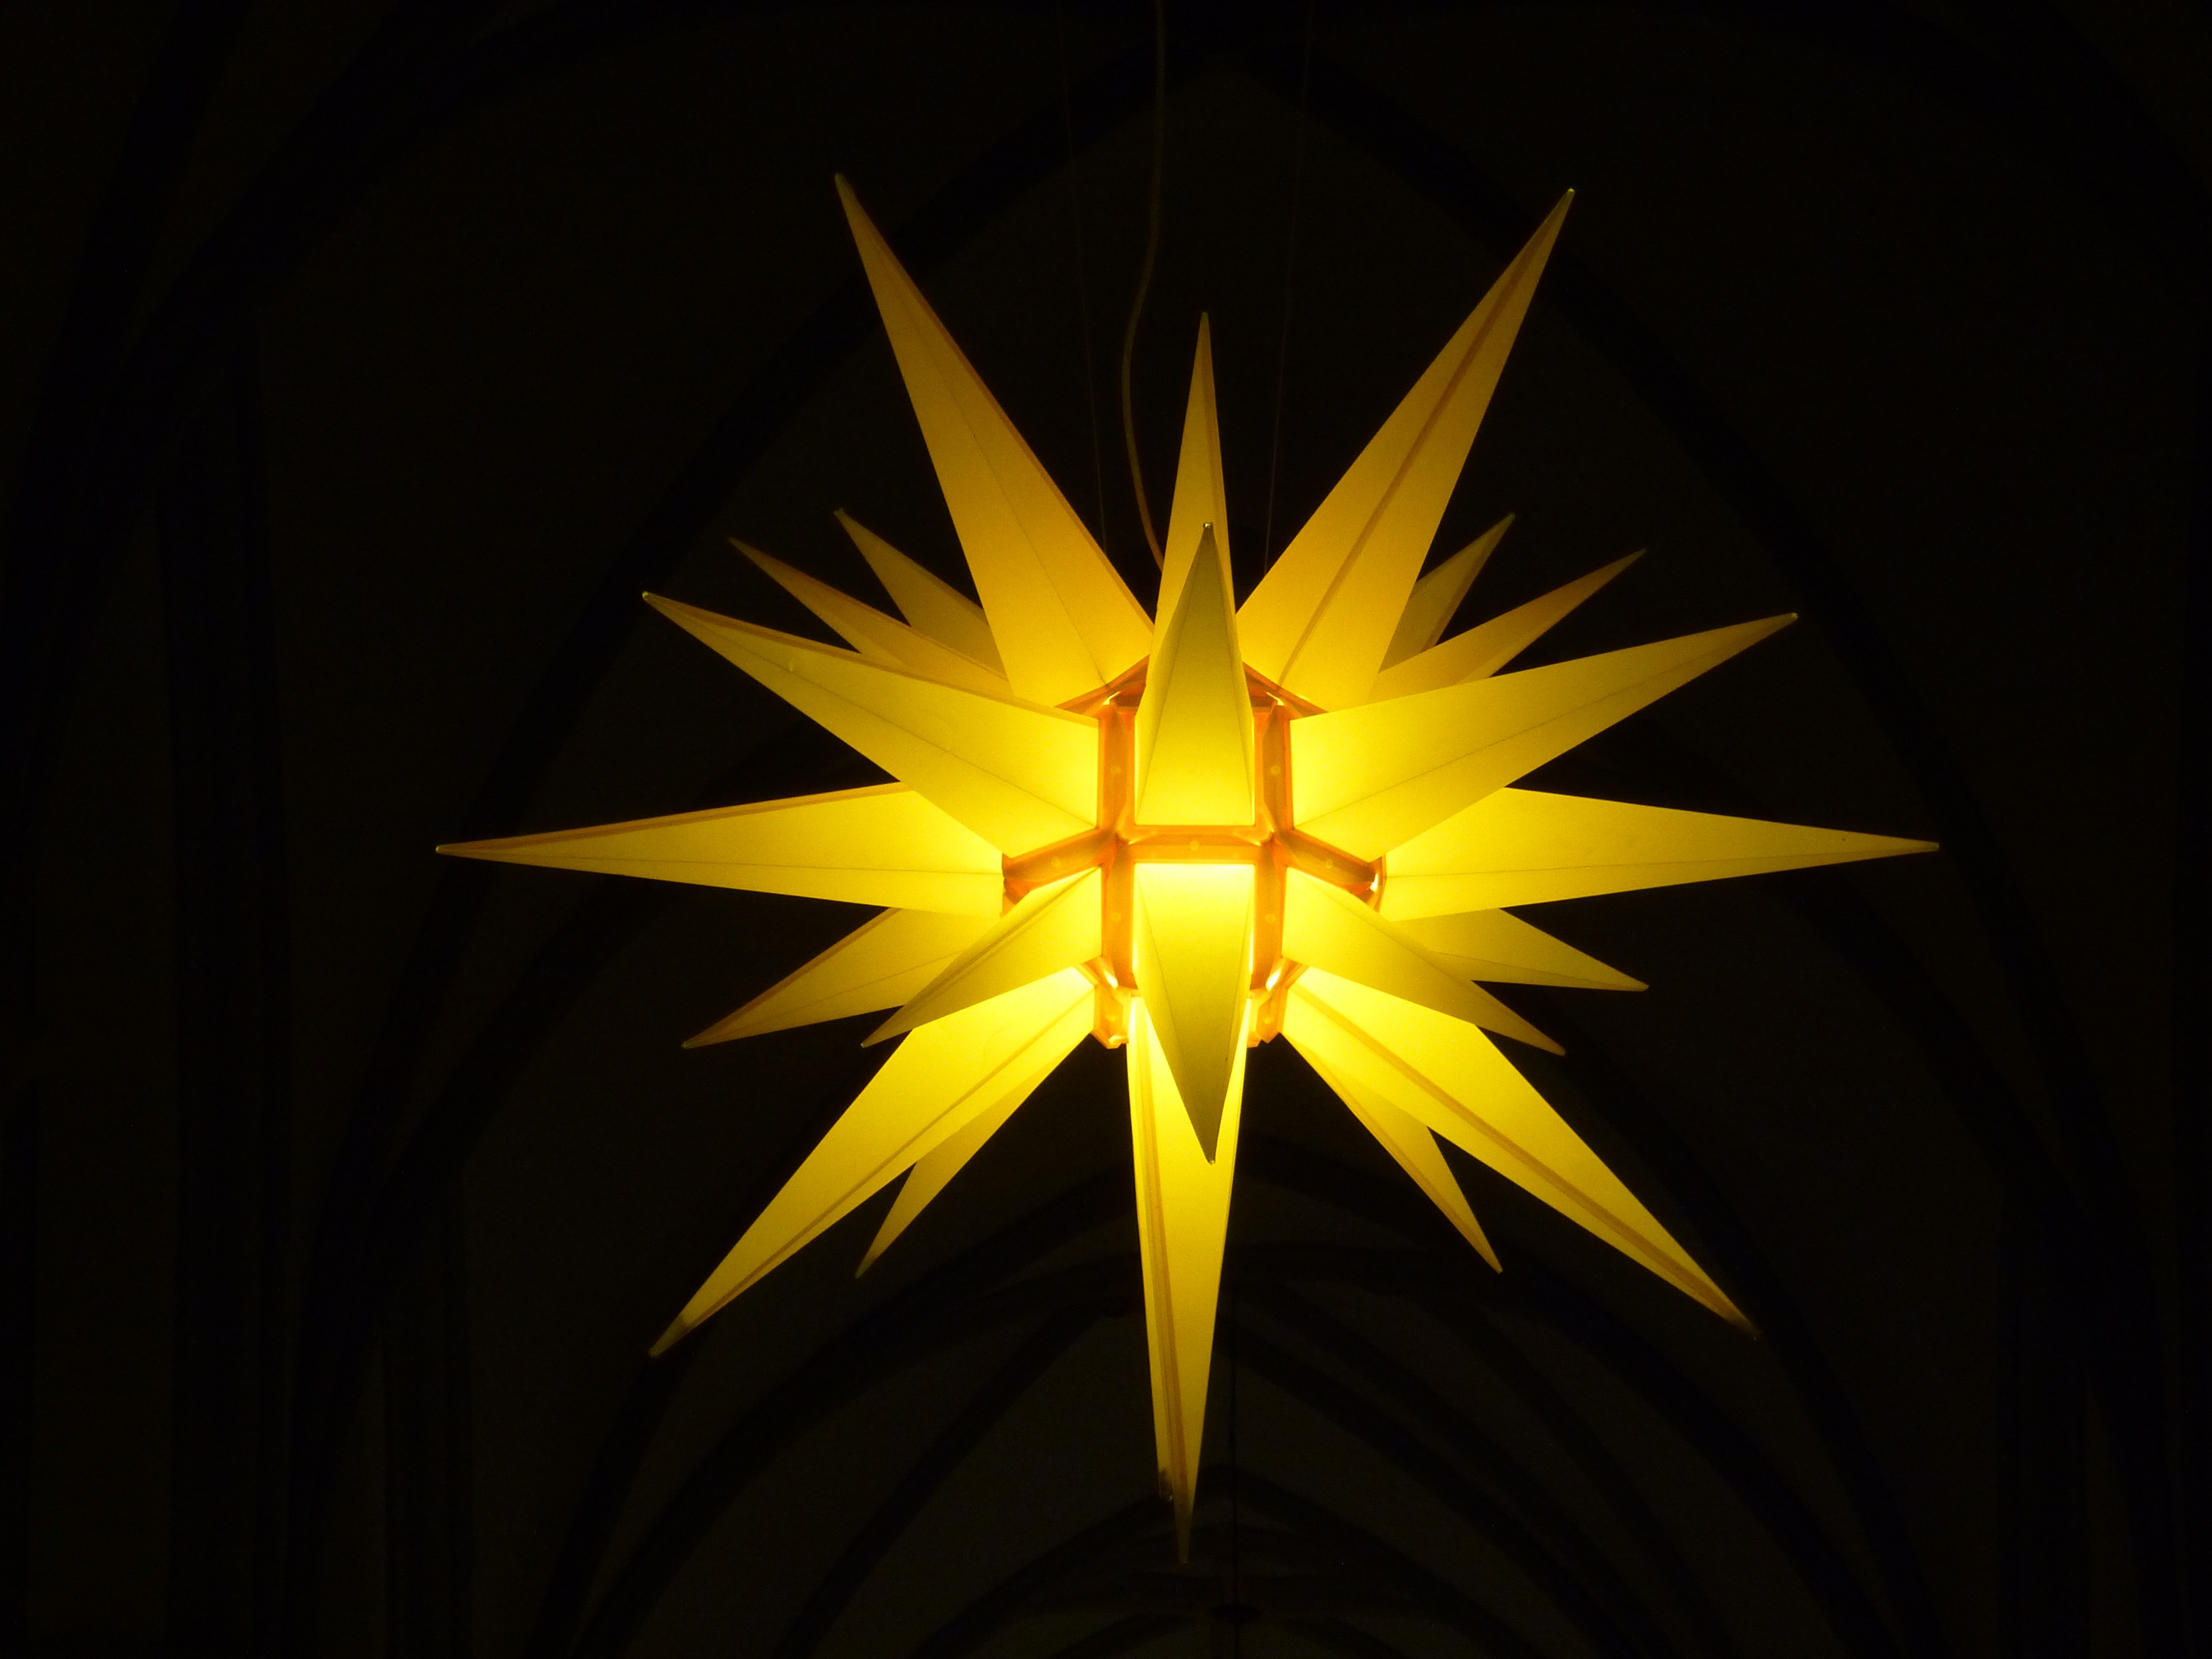
light, plant, sun, night, wheel, sunlight, star, leaf, flower, petal, flame, darkness, yellow, lighting, flora, advent, art, symmetry, hope, poinsettia, macro photography, astronomical object, weihnachtern, mr huth